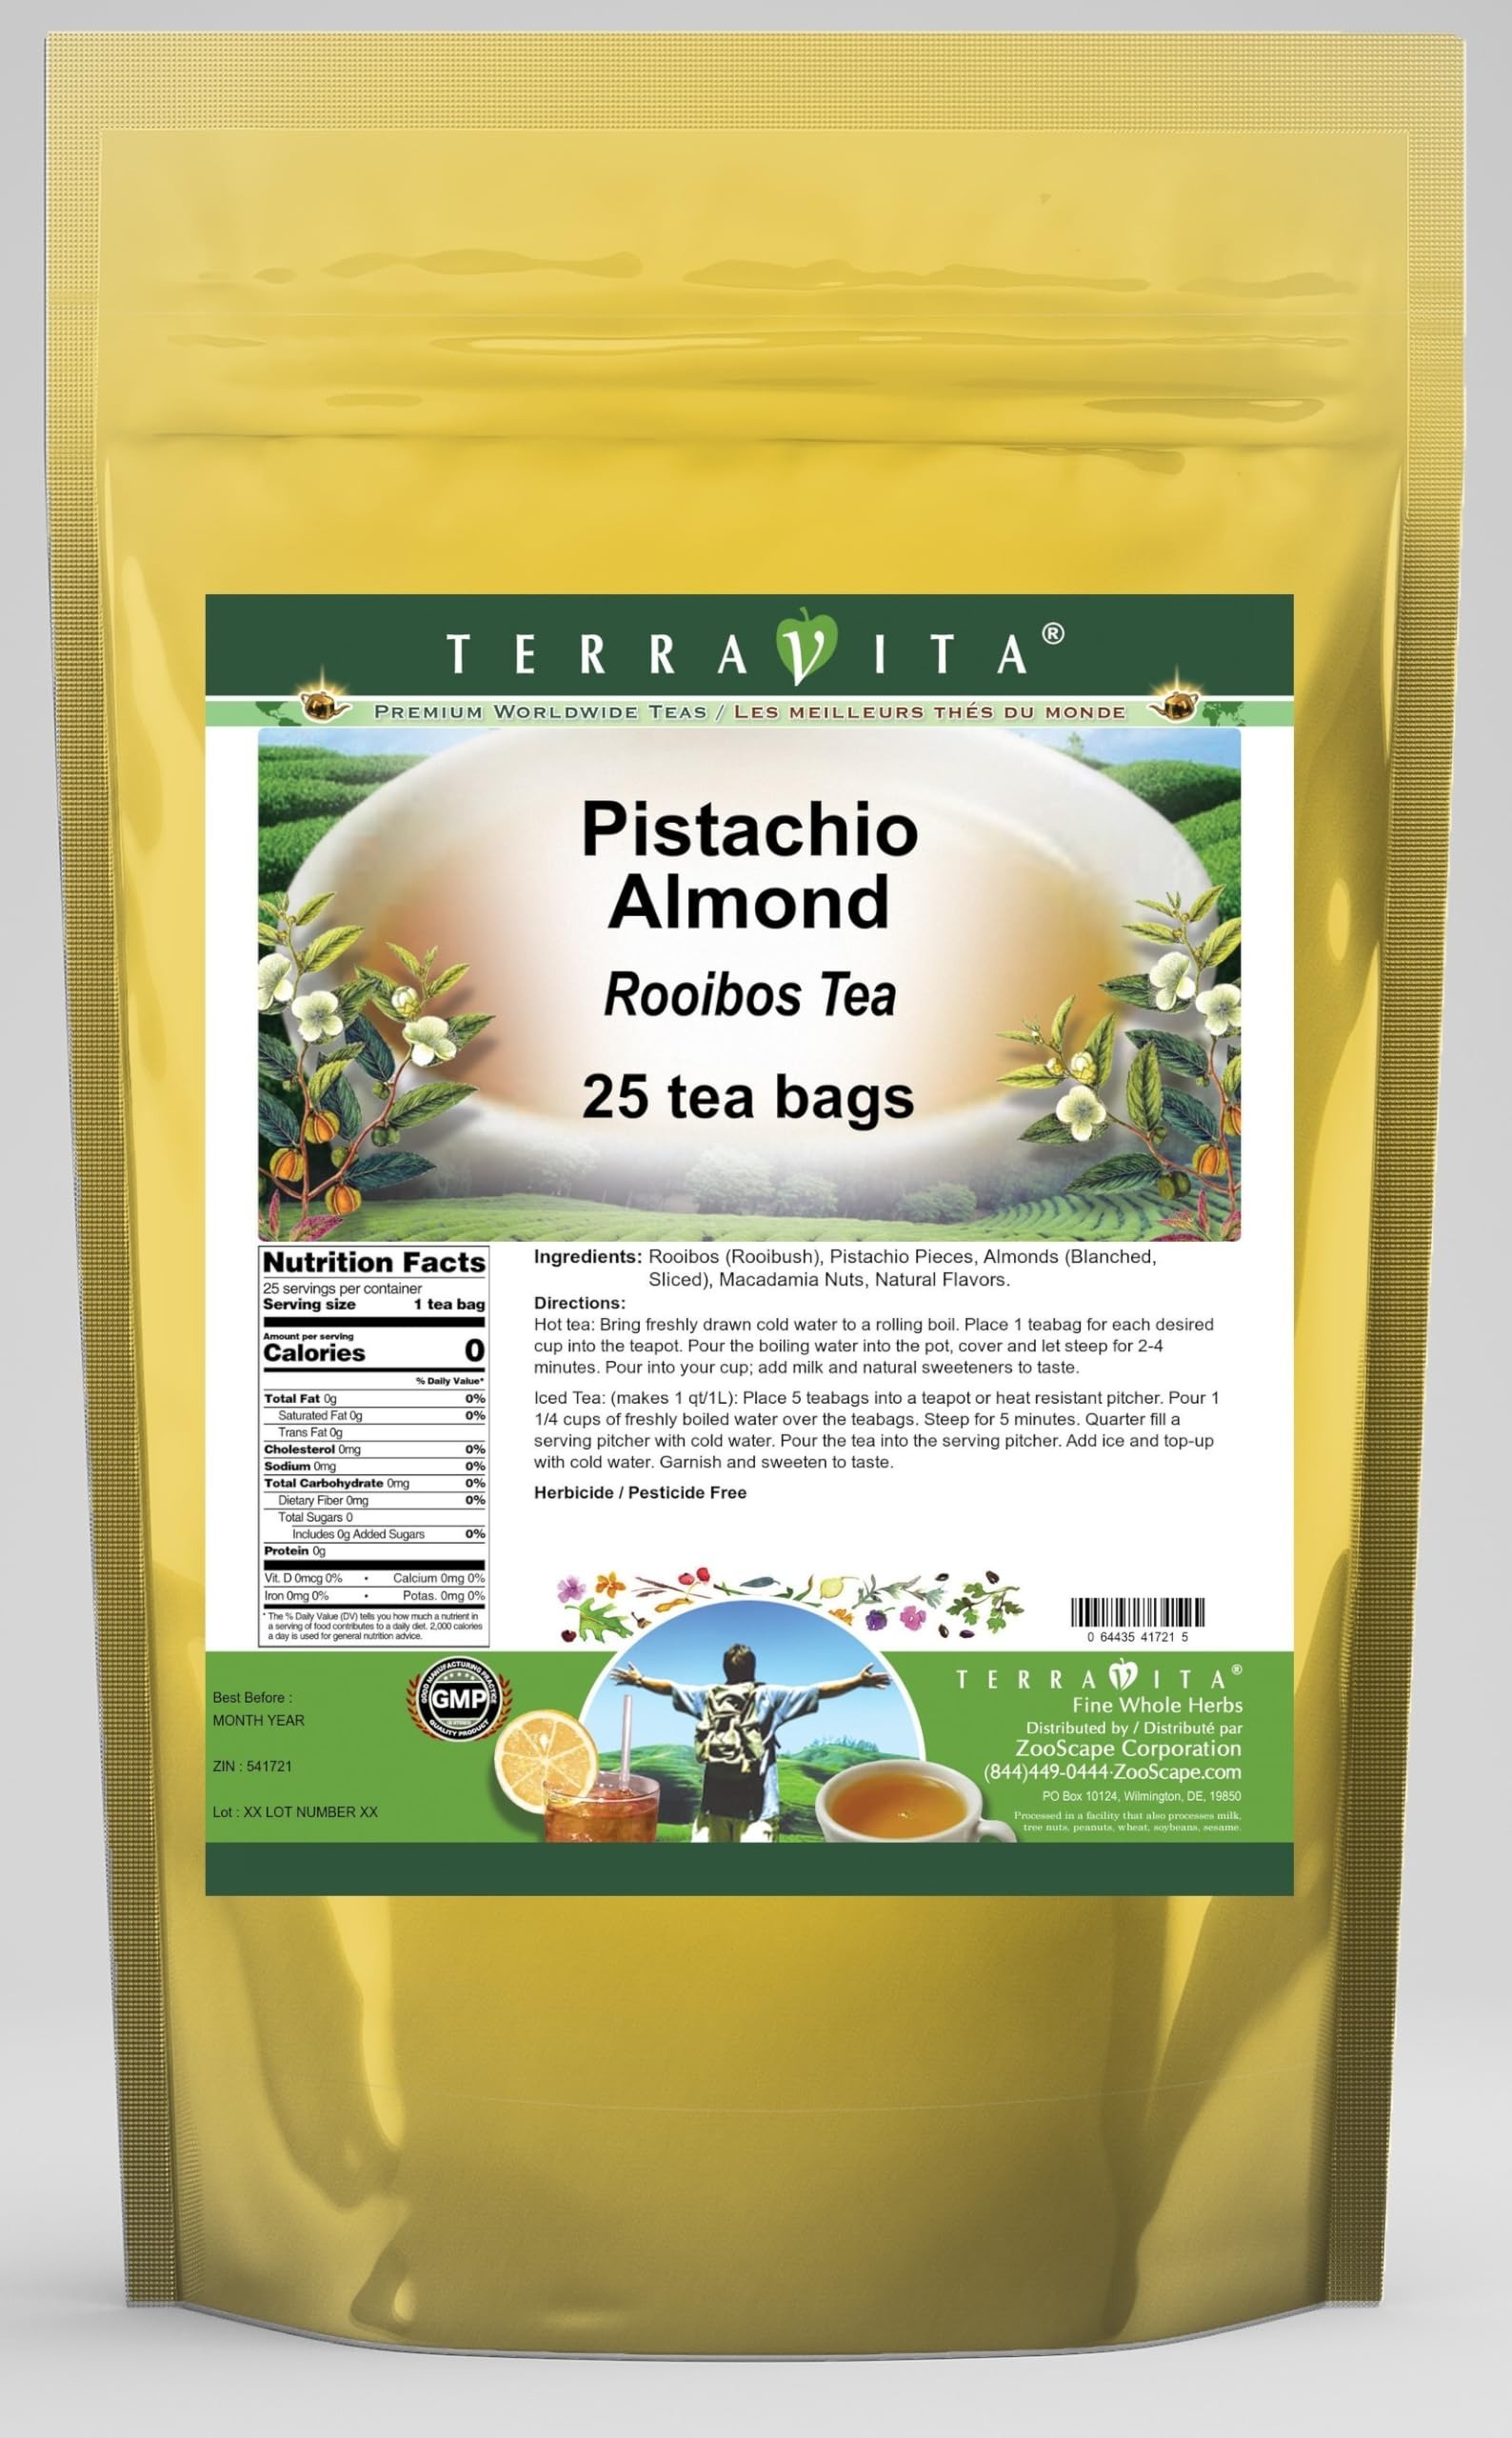
Item Name: Pistachio Almond Rooibos Tea (25 tea bags, ZIN: 541721) - 2 Pack
Bullet Point 1: Our Pistachio Almond Rooibos Tea is a delightful flavored Rooibos tea with Pistachio Pieces, Almonds and Macadamia Nuts that you will really enjoy! The unique Pistachio Almond aroma and taste is a delight! - Ingredients: Rooibos tea, Pistachio Pieces, Almonds, Macadamia Nuts and Natural Pistachio Almond Flavor.
Bullet Point 2: No fillers.
Bullet Point 3: Manufacturer: TerraVita
Bullet Point 4: Size: 25 tea bags
Bullet Point 5: Rooibos Tea Bags - Packed in a convenient upright pouch!
Product Description: Our Pistachio Almond Rooibos Tea is a delightful flavored Rooibos tea with Pistachio Pieces, Almonds and Macadamia Nuts that you will really enjoy! The unique Pistachio Almond aroma and taste is a delight! - Ingredients: Rooibos tea, Pistachio Pieces, Almonds, Macadamia Nuts and Natural Pistachio Almond Flavor. - Hot tea brewing method: Bring freshly drawn cold water to a rolling boil. Place 1 teabag for each desired cup into the teapot. Pour the boiling water into the pot, cover and let steep for 2-4 minutes. Pour into your cup; add milk and natural sweeteners to taste. - Iced tea brewing method: (to make 1 liter/quart): Place 5 teabags into a teapot or heat resistant pitcher. Pour 1 1/4 cups of freshly boiled water over the teabags. Steep for 5 minutes. Quarter fill a serving pitcher with cold water. Pour the tea into the serving pitcher. Add ice and top-up with cold water. Garnish and sweeten to taste. - TerraVita is an exclusive line of premium-quality, natural source products that use only the finest, purest and most potent ingredients found around the world. TerraVita is hallmarked by the highest possible standards of purity, potency, stability and freshness. All of our products are prepared with the highest elements of quality control, from raw materials through the entire manufacturing process, up to and including the moment that the bottles or bags are sealed for freshness and shipped out to you. Our highest possible standards are certified by independent laboratories and backed by our personal guarantee. - TerraVita exists to meet and ensure your family's health and wellness without the harmful effects of chemicals and health products. We strive to make all of our products affordable and reliable and are constantly searching the market to maintain our affordab
Value: 50.0
Unit: Count

Price: 35.47